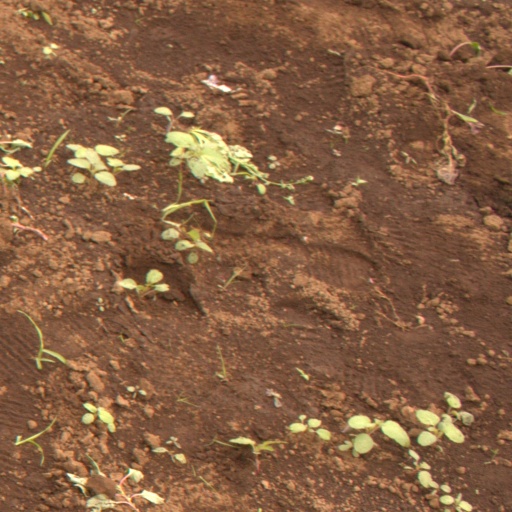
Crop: soybean